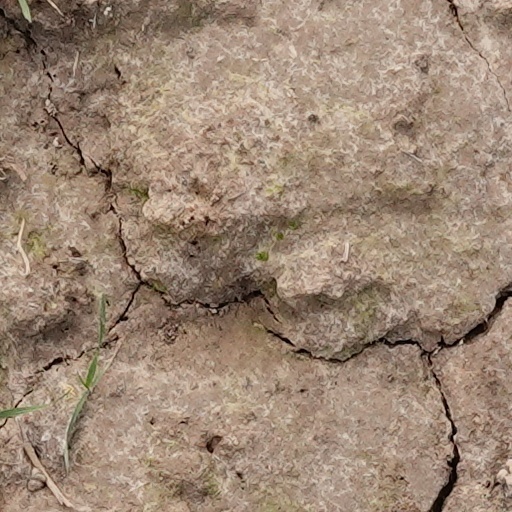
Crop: wheat